Alan Techer

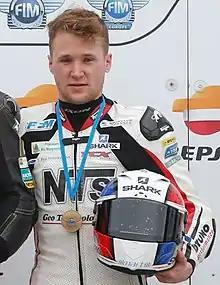
Techer in 2016

Alan Techer (born 8 September 1994 in Cannes) is an endurance world champion solo motorcycle racer from France, competing in the EWC championship with Tati Team Beringer Racing. Techer has competed in the French 125 cc Championship, the Spanish 125GP Championship, the FIM CEV Moto2 European Championship and the Red Bull MotoGP Rookies Cup.